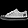
Label: Sneaker